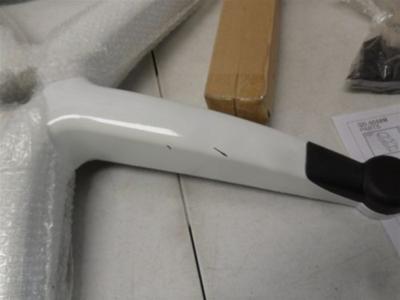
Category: chair